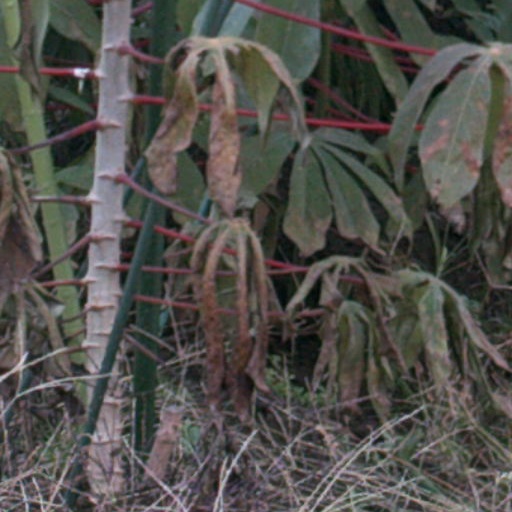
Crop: cassava